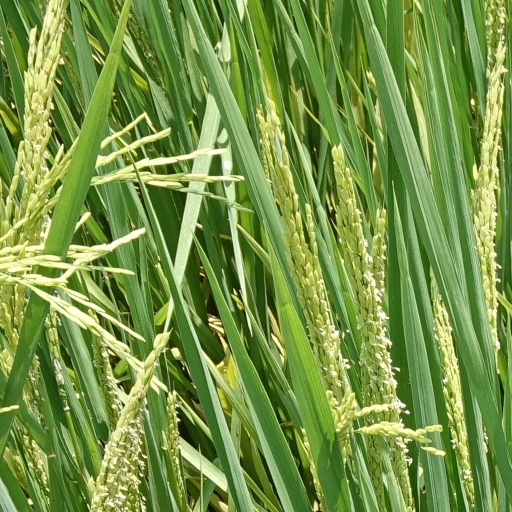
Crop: rice